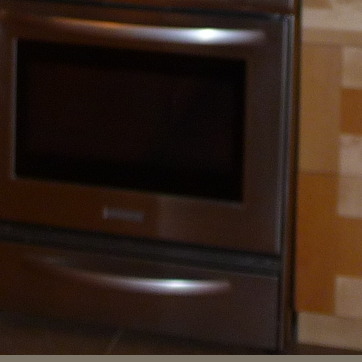
Material: glass